Voyager (Mike Oldfield album)

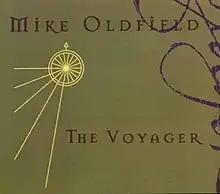
The German promo single for "The Voyager"

Promotional singles for "The Voyager" and "The Song of the Sun", in Germany and Spain respectively, were released in 1996. Mike Oldfield's rendition of "Women of Ireland" was released as a single in 1997.